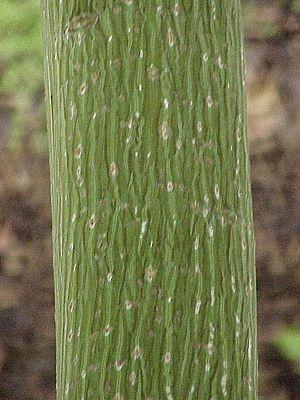
Le nom Érable à peau de serpent est un nom générique donné à différentes espèces d'érable en raison de leur écorce striée. Certaines de ces espèces sont aussi appelées « érable jaspé ». Ces érables appartiennent à la section Macrantha de la classification des érables et sont tous originaires d'Asie à l'exception de Acer pensylvanicum :